Kahramanmaraş

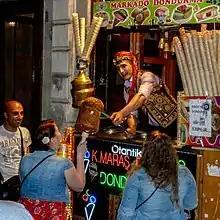
Turkish Ice Cream, also known as Kahramanmaraş Ice cream originates from the city.

Several internationally known ice cream companies, like MADO, Yaşar Pastanesi, EDO and Ferah Pastanesi, started their business in Kahramanmaraş, and thousands of people visit the city because of its ice cream (dondurma in Turkish).